Chennai Egmore railway station

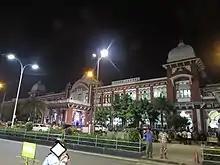
Nightview of the main entrance

As of 2013, the station handles about 35 main line trains and 118 suburban trains, and about 150,000 people daily. Its average daily earning is .